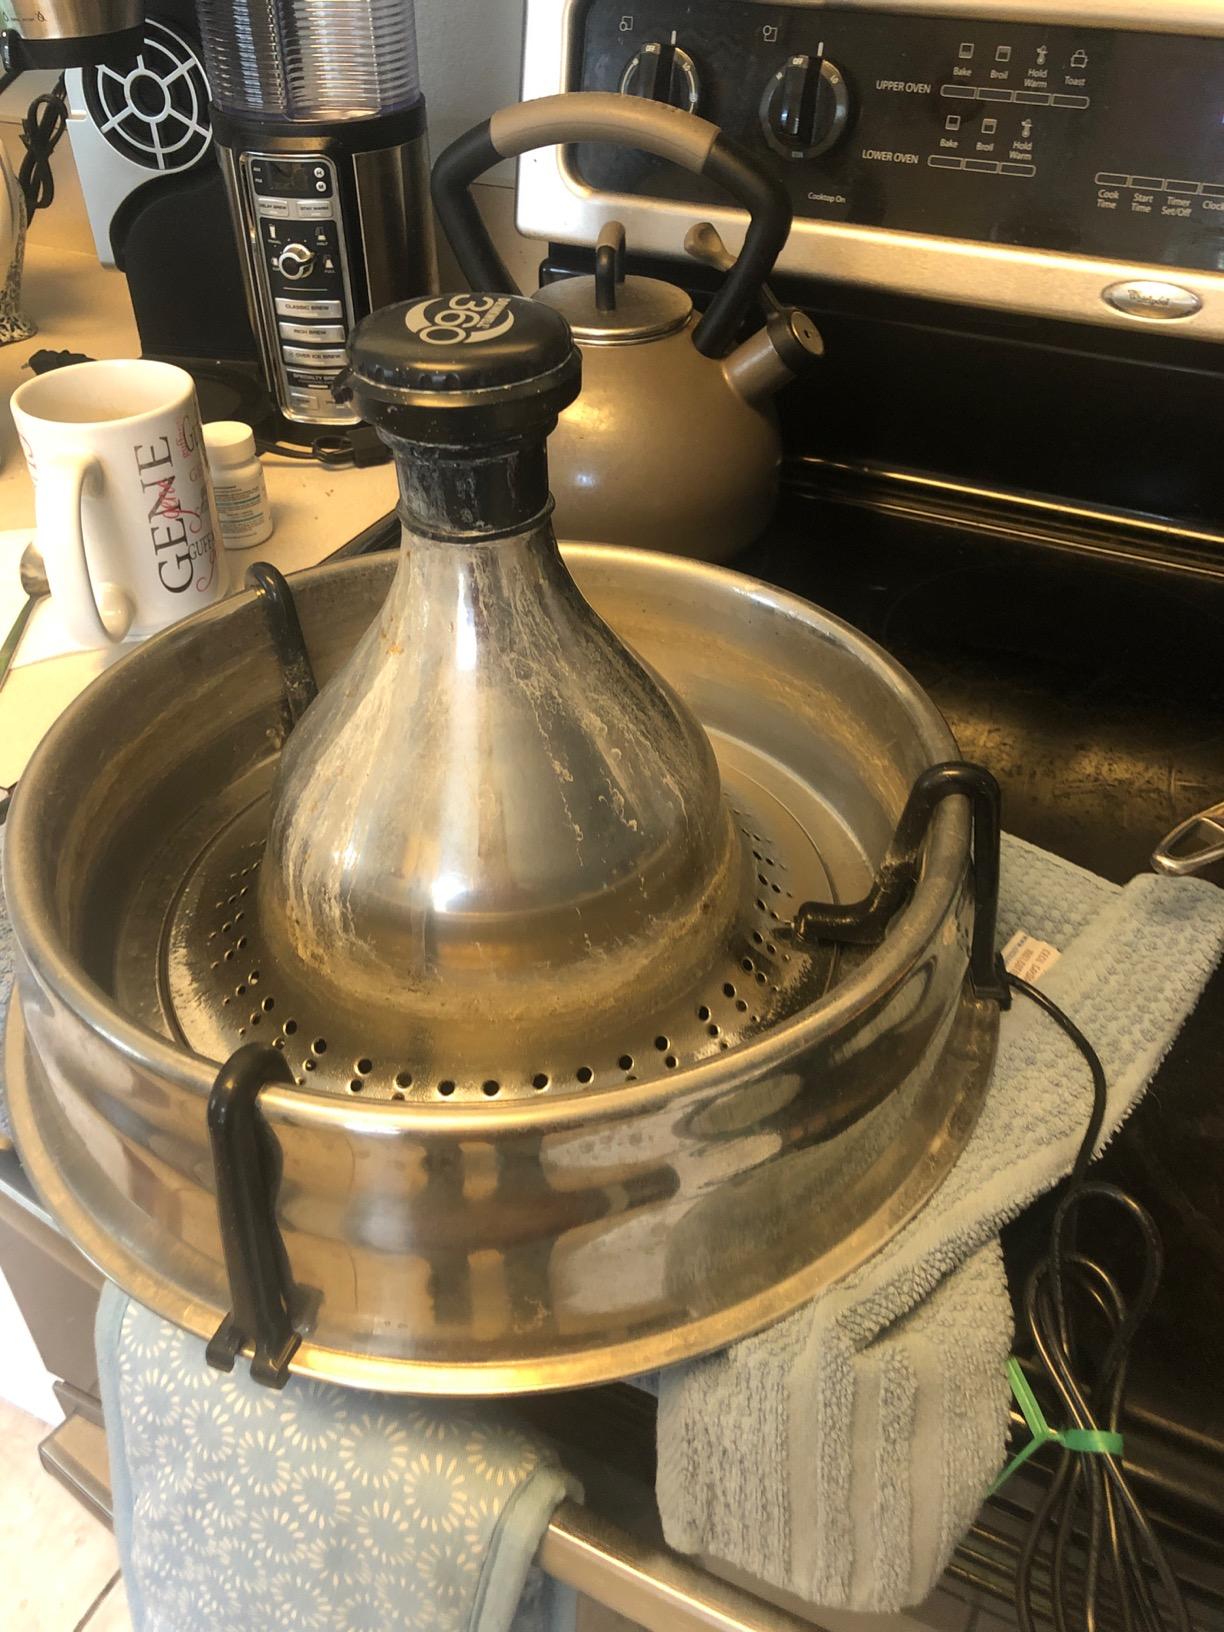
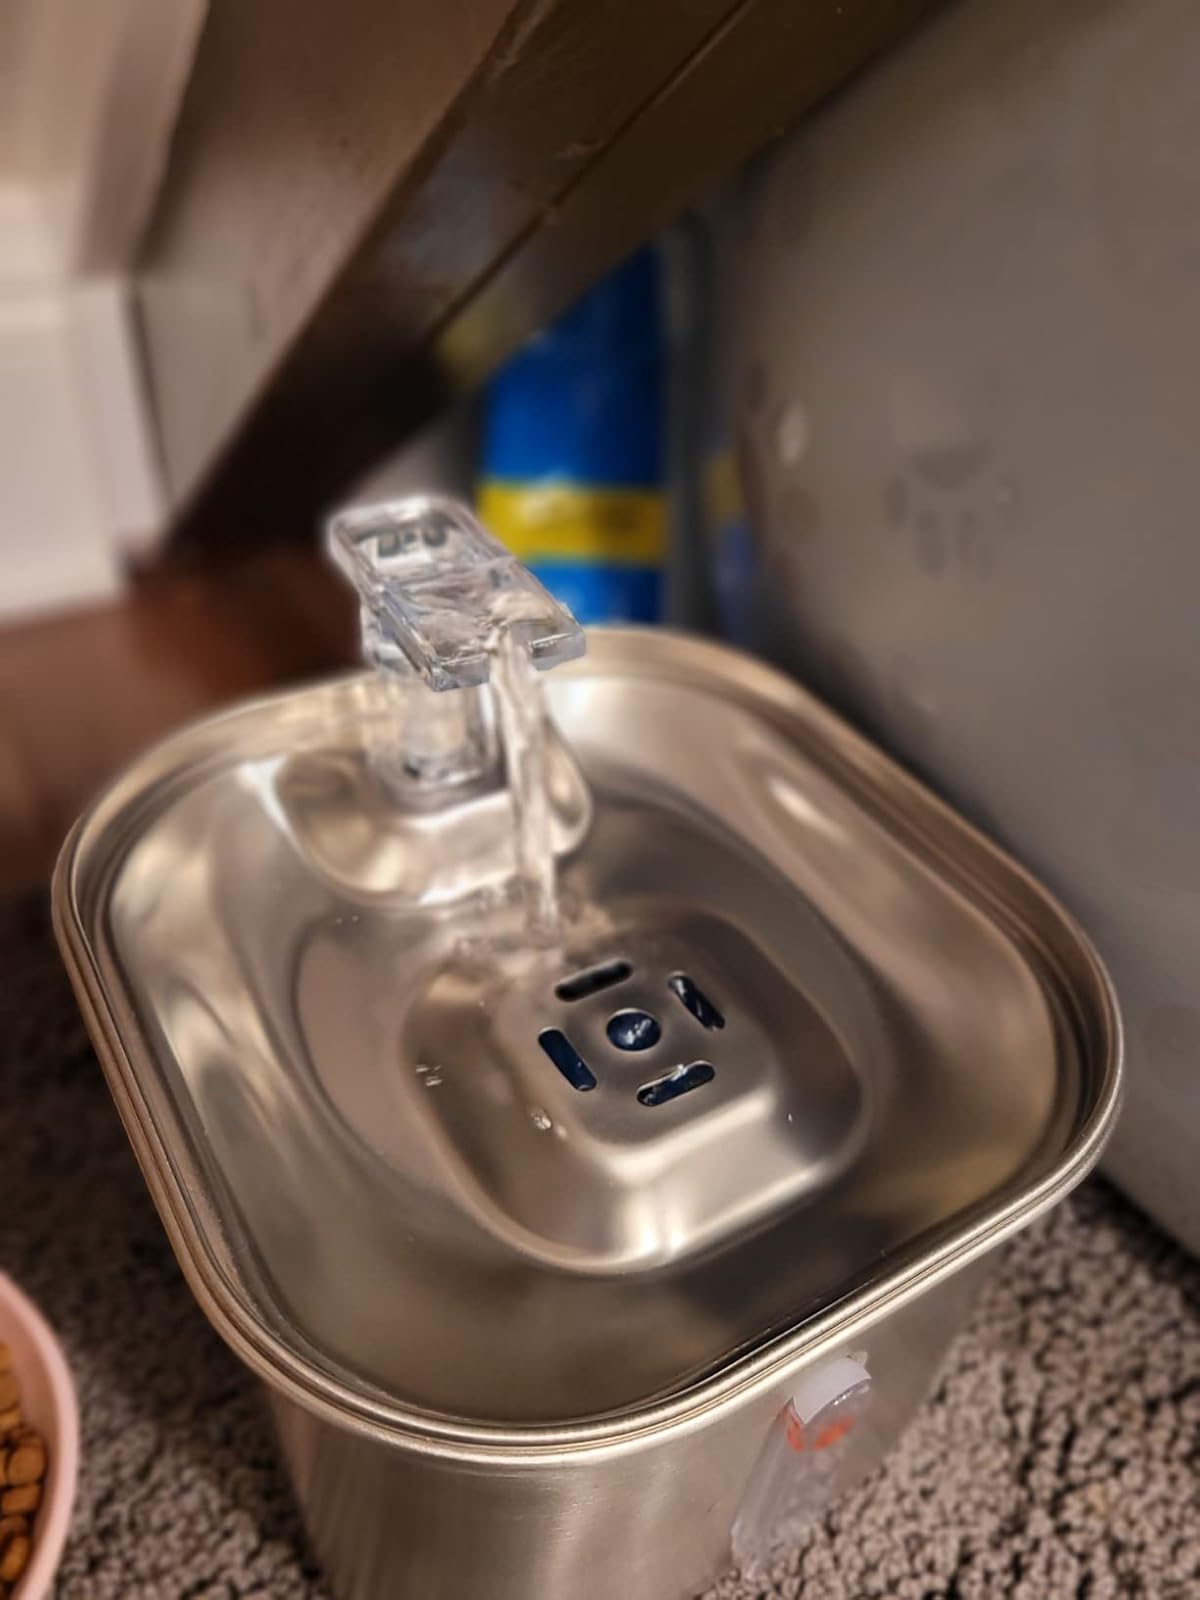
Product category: items_bowl
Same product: no